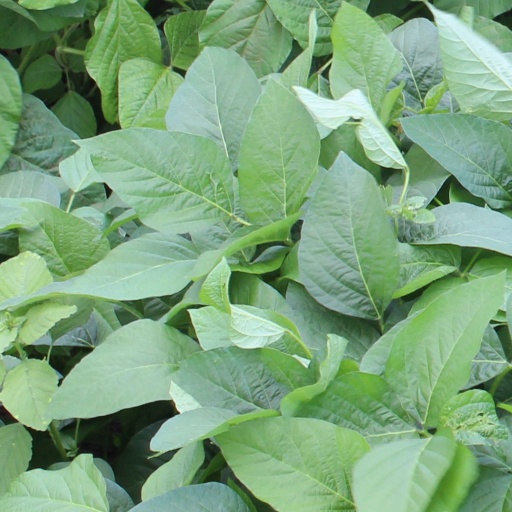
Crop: soybean